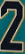
Number: 2